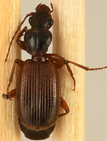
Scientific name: Cymindis neglecta
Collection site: Bartlett Experimental Forest NEON (BART), plot BART_025